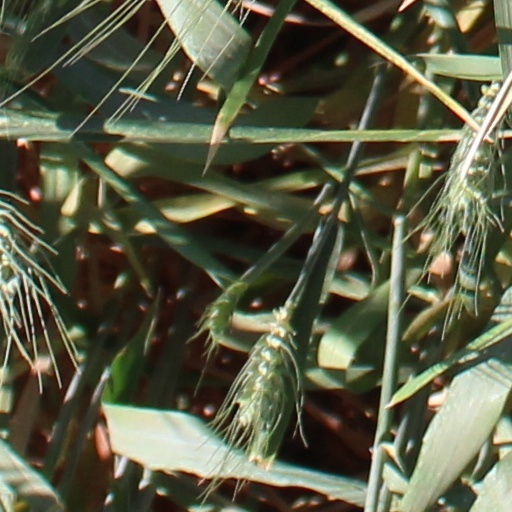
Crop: wheat